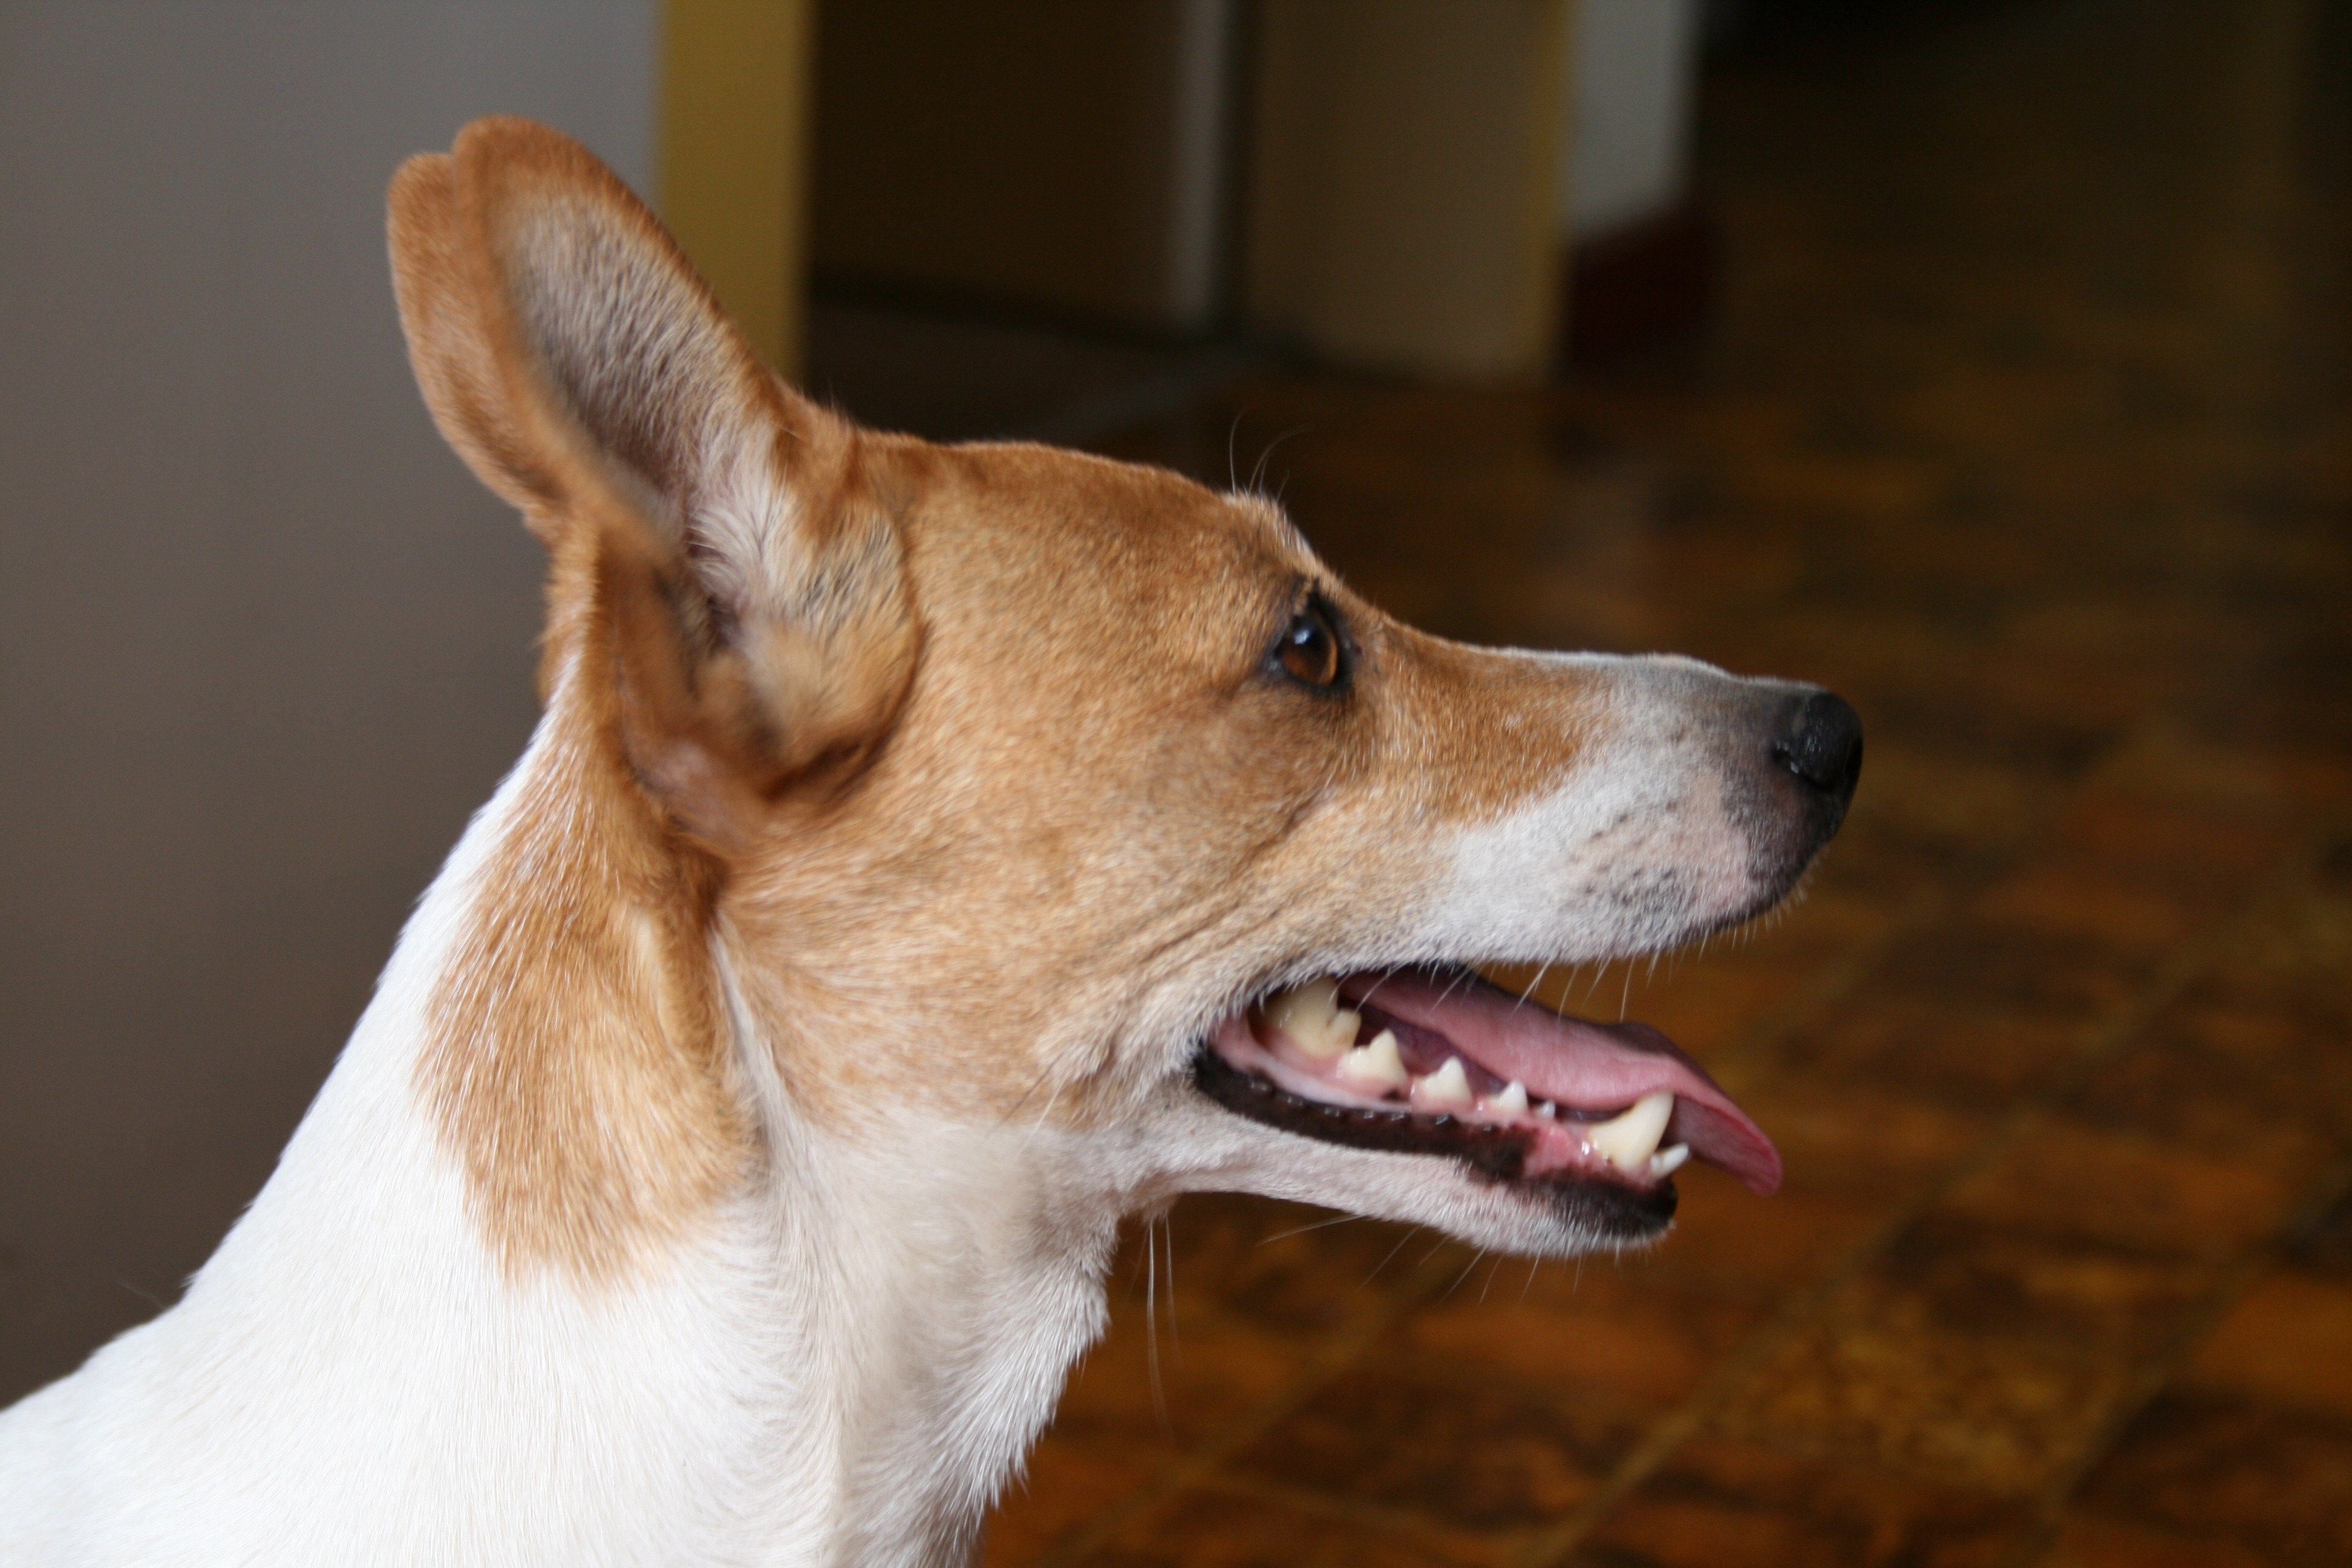
puppy, dog, profile, mammal, vertebrate, dog breed, jack russell, dog like mammal, animal sports, norwegian lundehund, basenji, pointed ears, white and tan, exposed teeth, author's pet